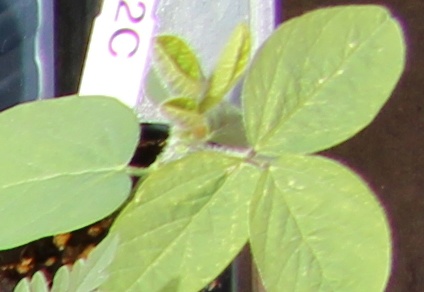
Label: Soybean